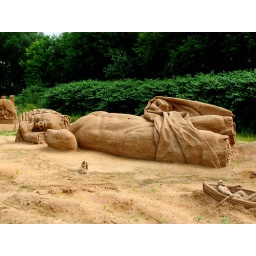
an interesting sand sculpture and an ancient statue toppled over and a row boat full of people